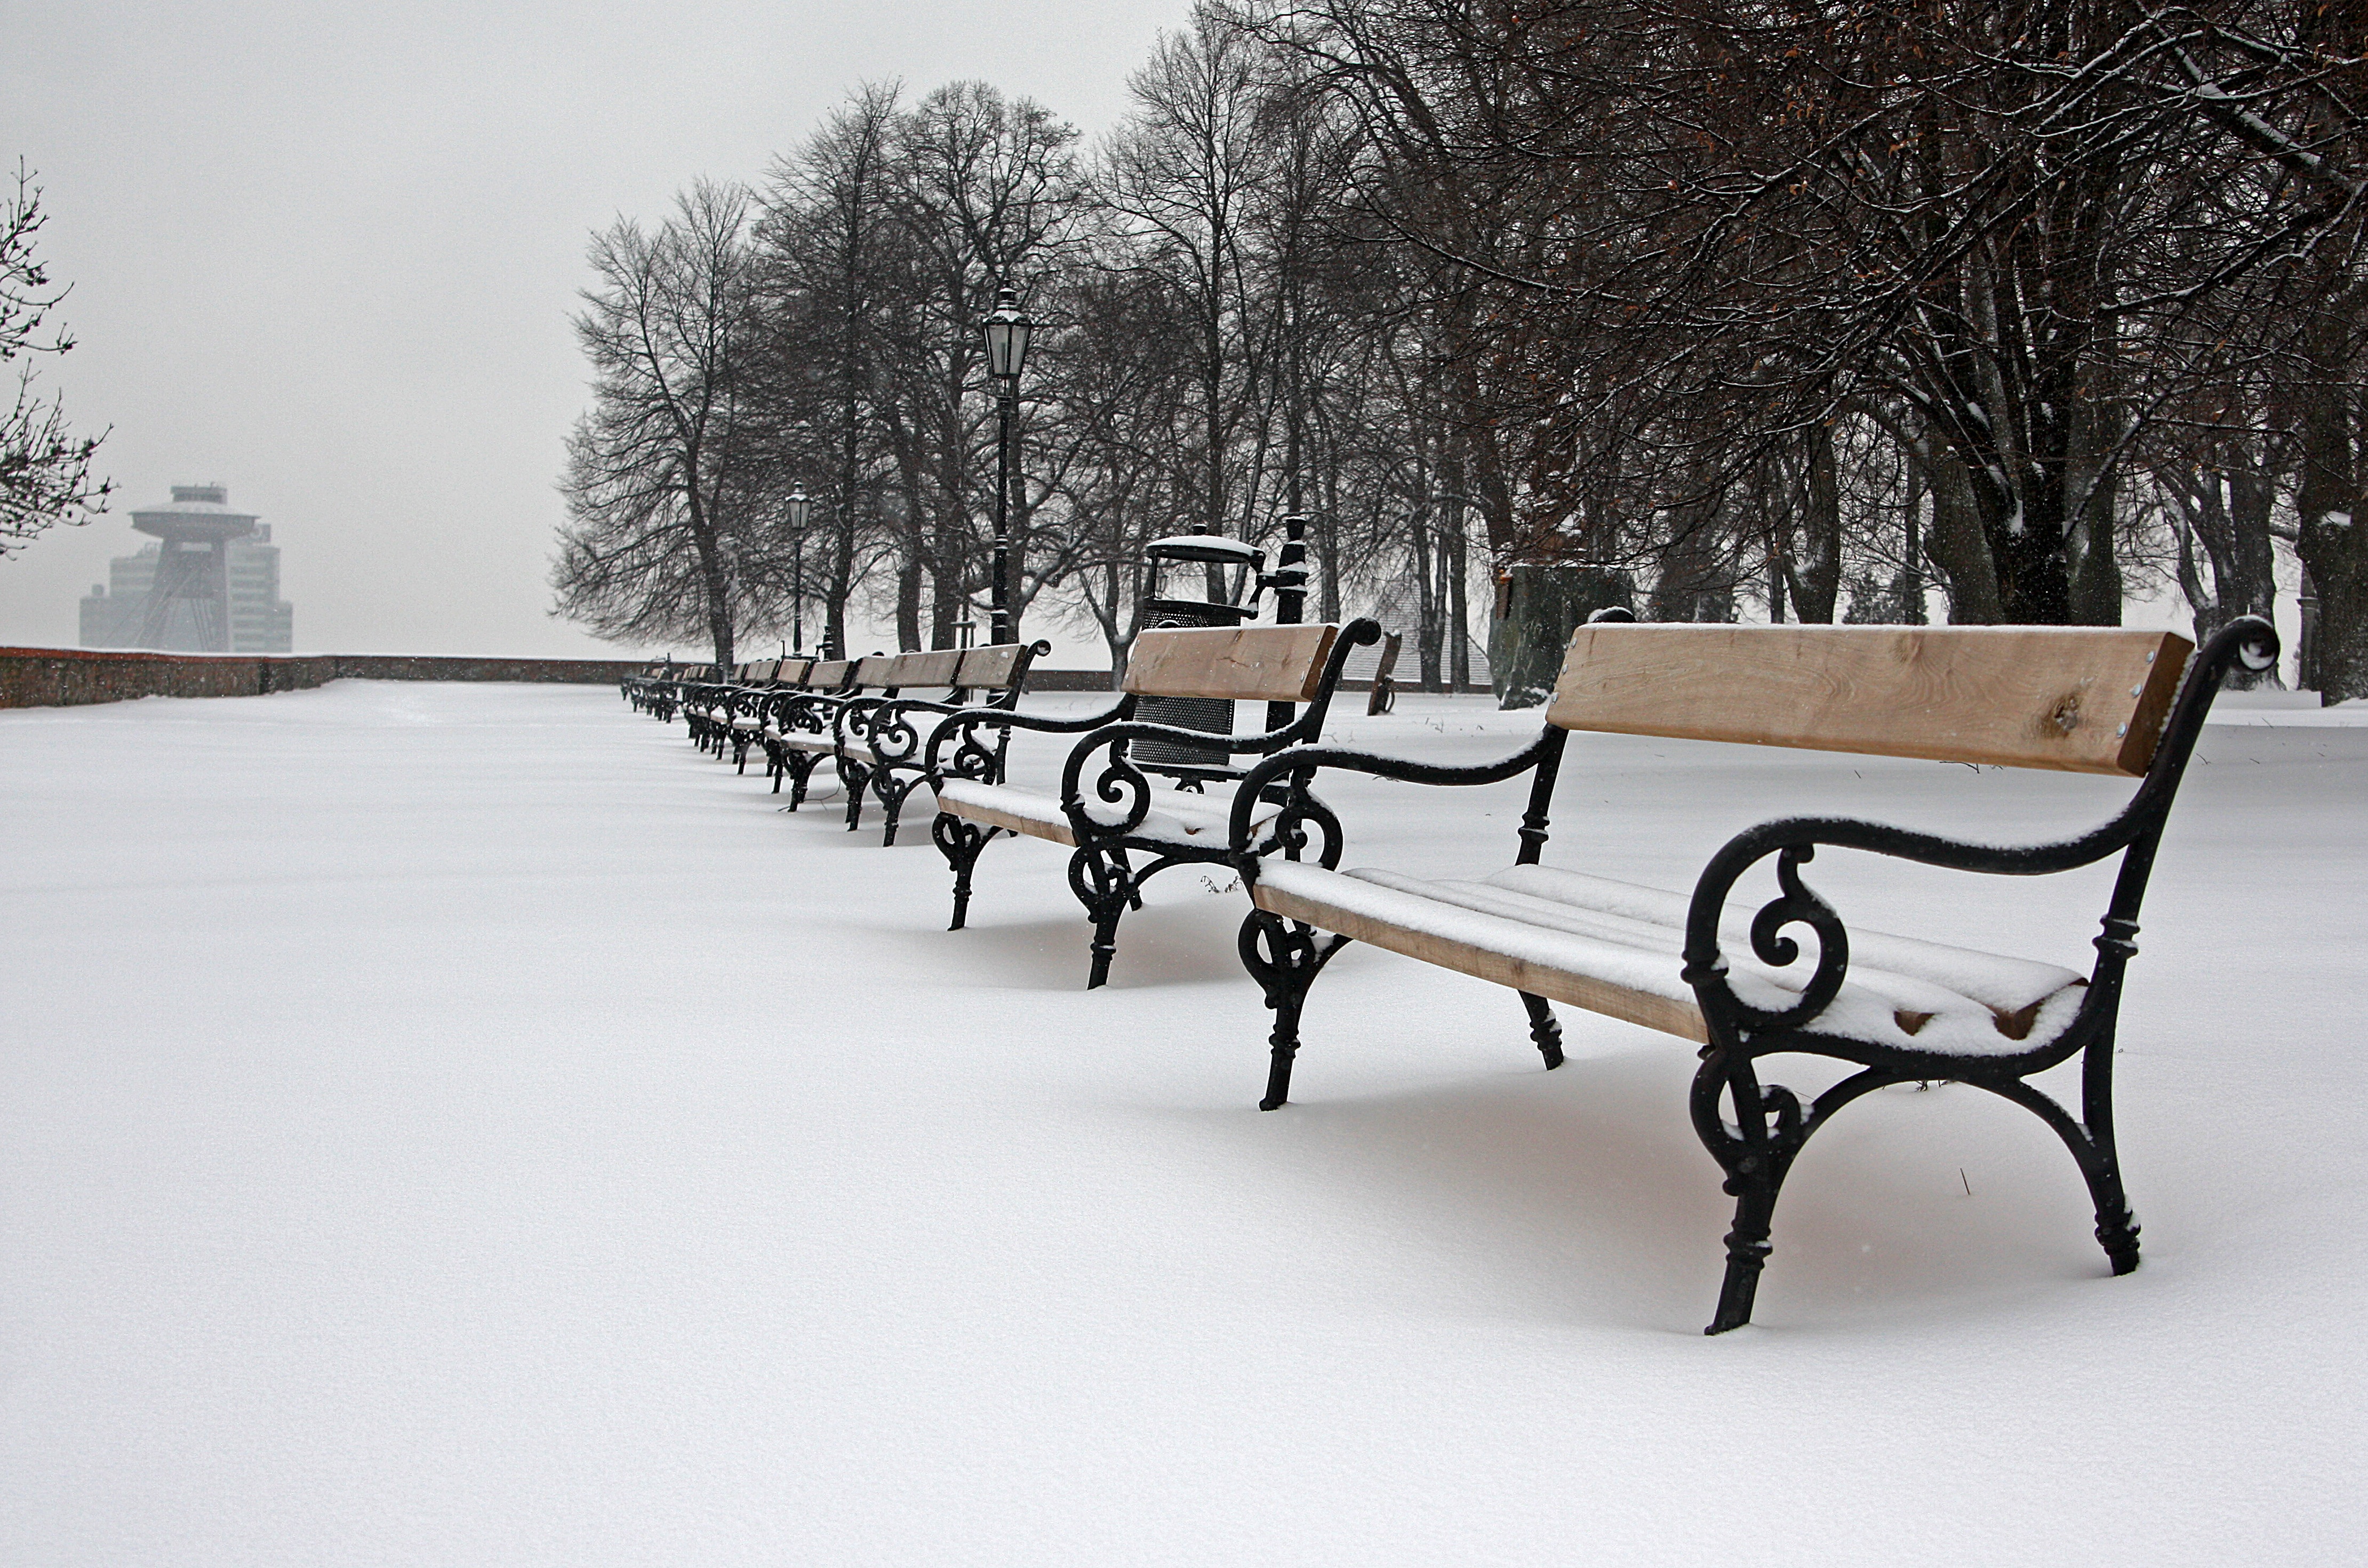
table, snow, winter, wood, weather, furniture, season, bratislava, lavicky